Ankh: Battle of the Gods

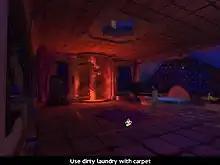
Screenshot showing the game's visuals and interface

Typical to point-and-click adventure games, the characters are controlled with the mouse. Puzzles feature heavily, and are solved by identifying a keyspot within the visible area or by collecting vital items and then activating them in a given location. During the conversations between the characters, the player can select one of several dialogue options, some of which are essential to the puzzles later in the game.